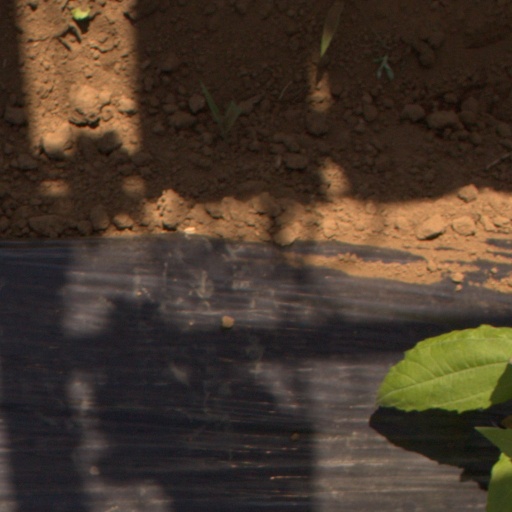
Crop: Jerusalem artichoke